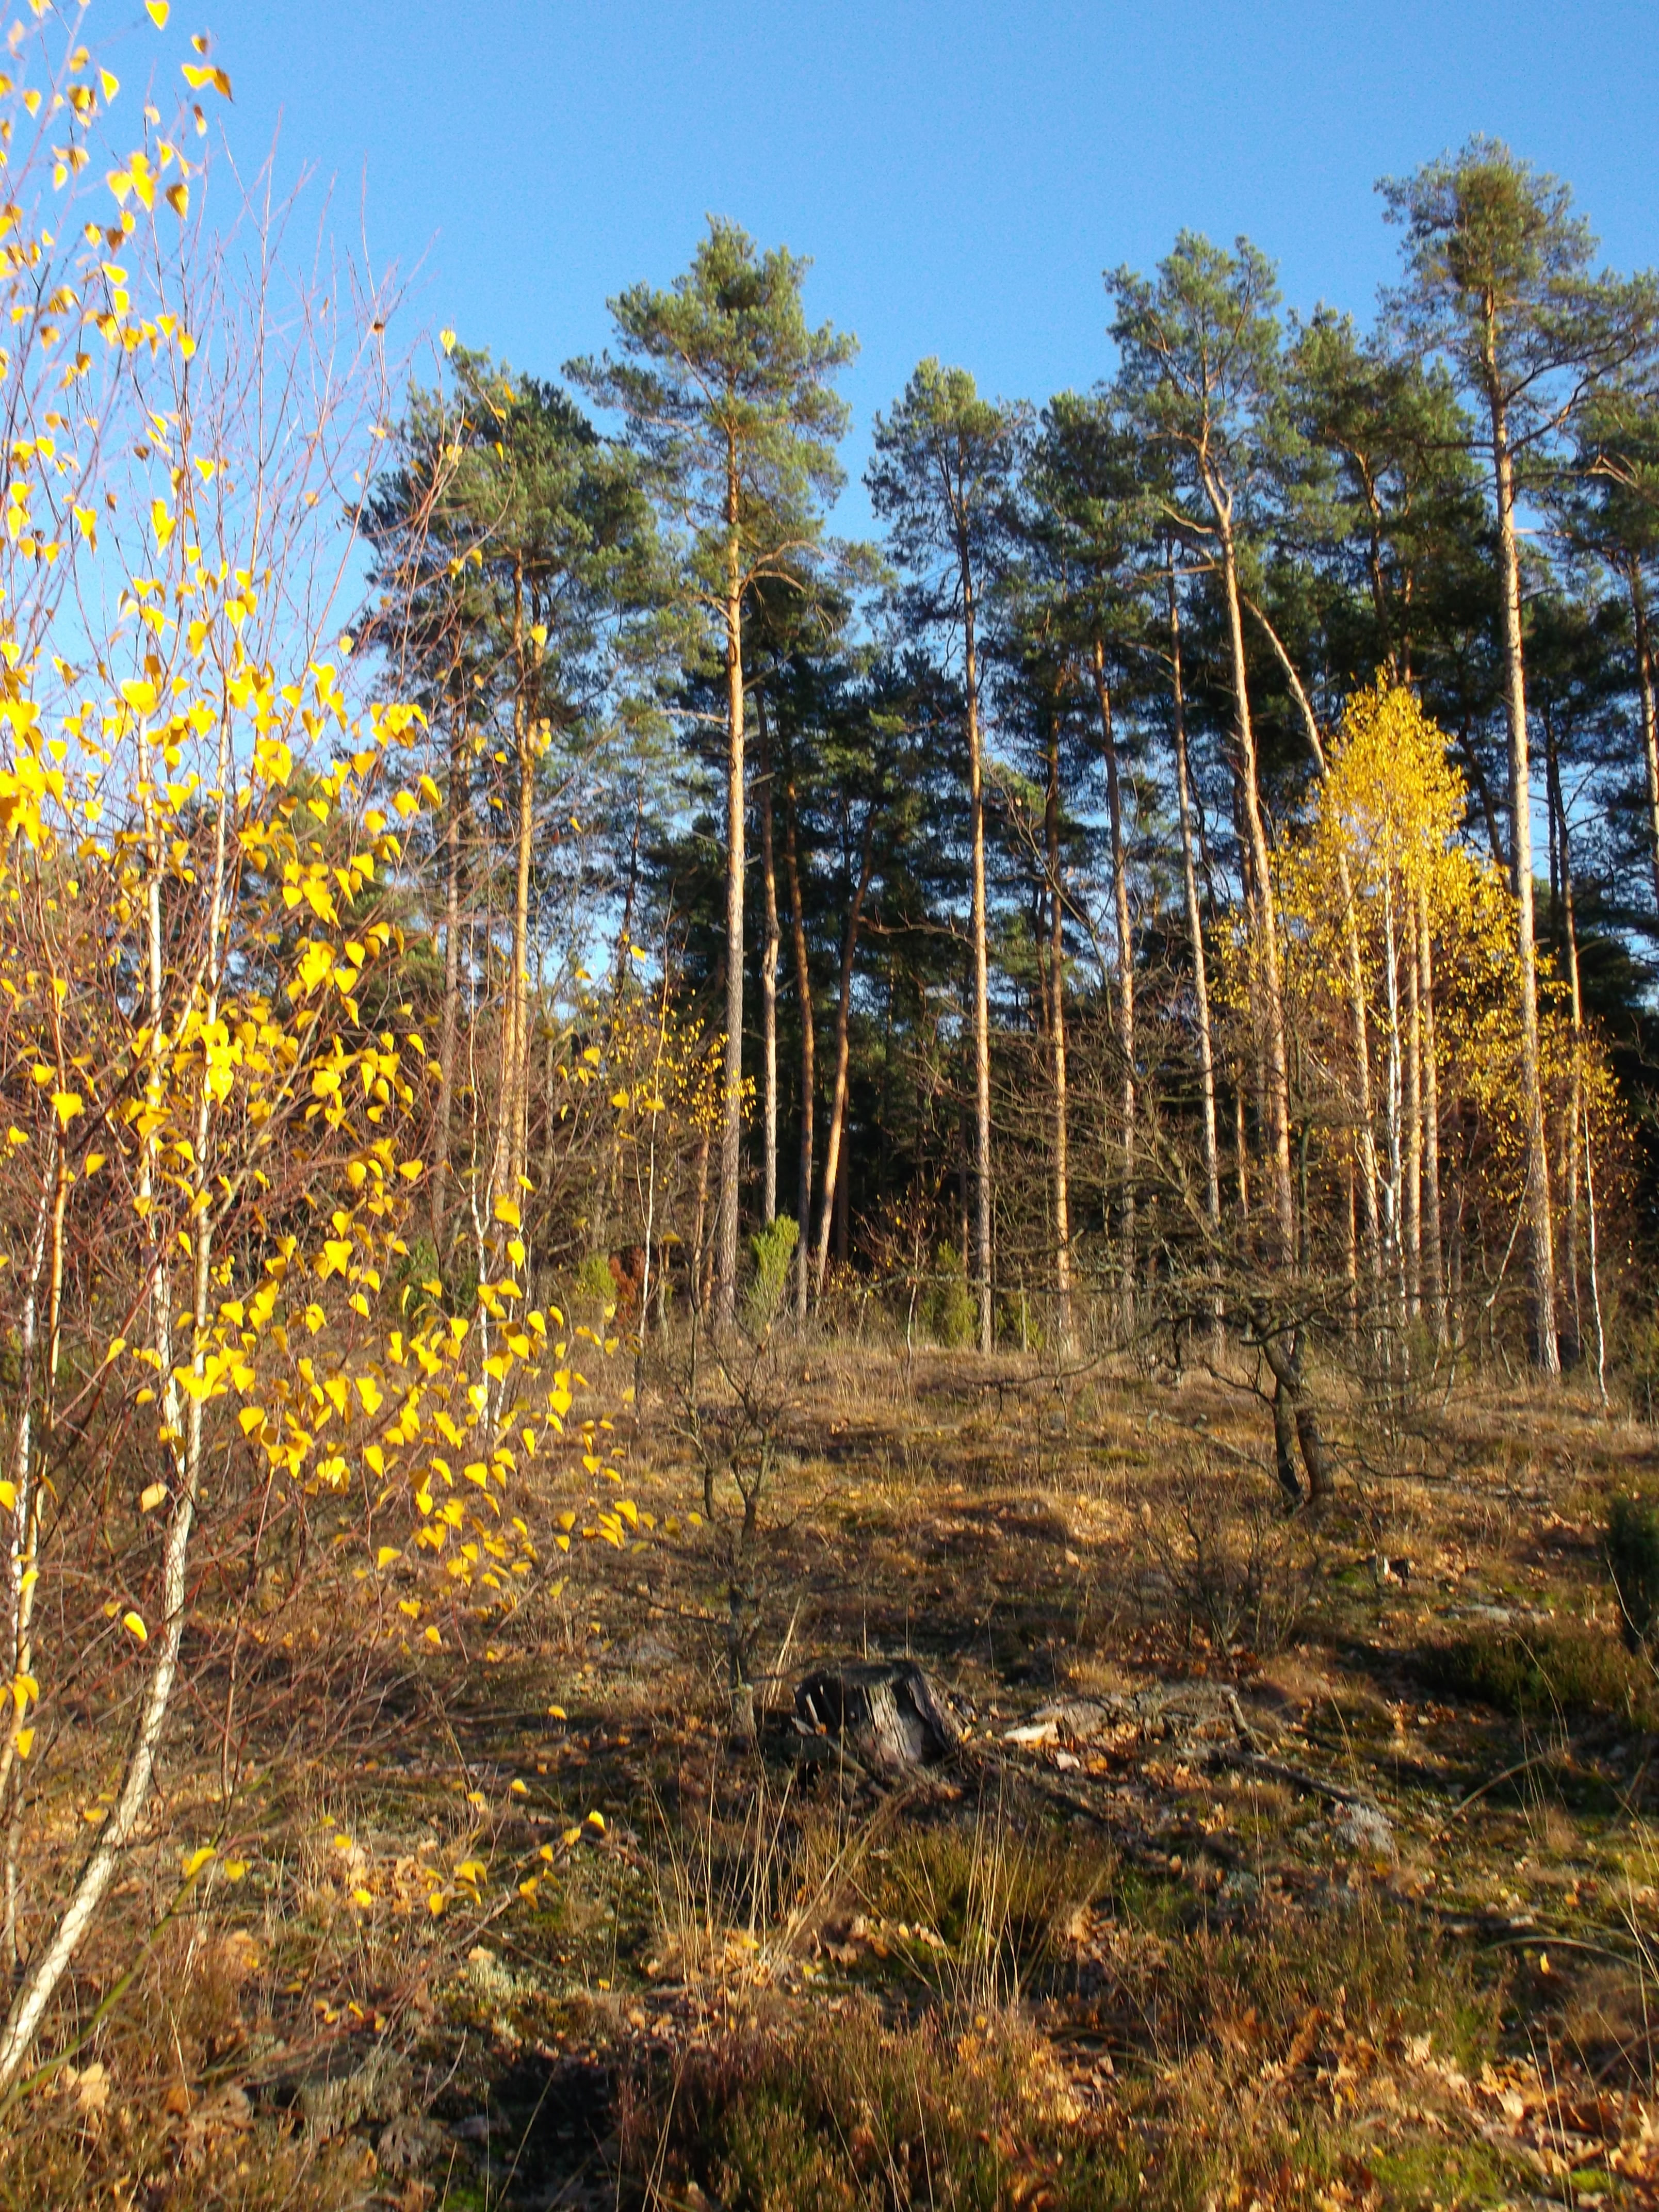
tree, nature, forest, wilderness, plant, trail, meadow, sunlight, leaf, flower, autumn, flora, season, spruce, deciduous, wetland, woodland, habitat, larch, ecosystem, biome, natural environment, woody plant, temperate broadleaf and mixed forest, temperate coniferous forest, land plant